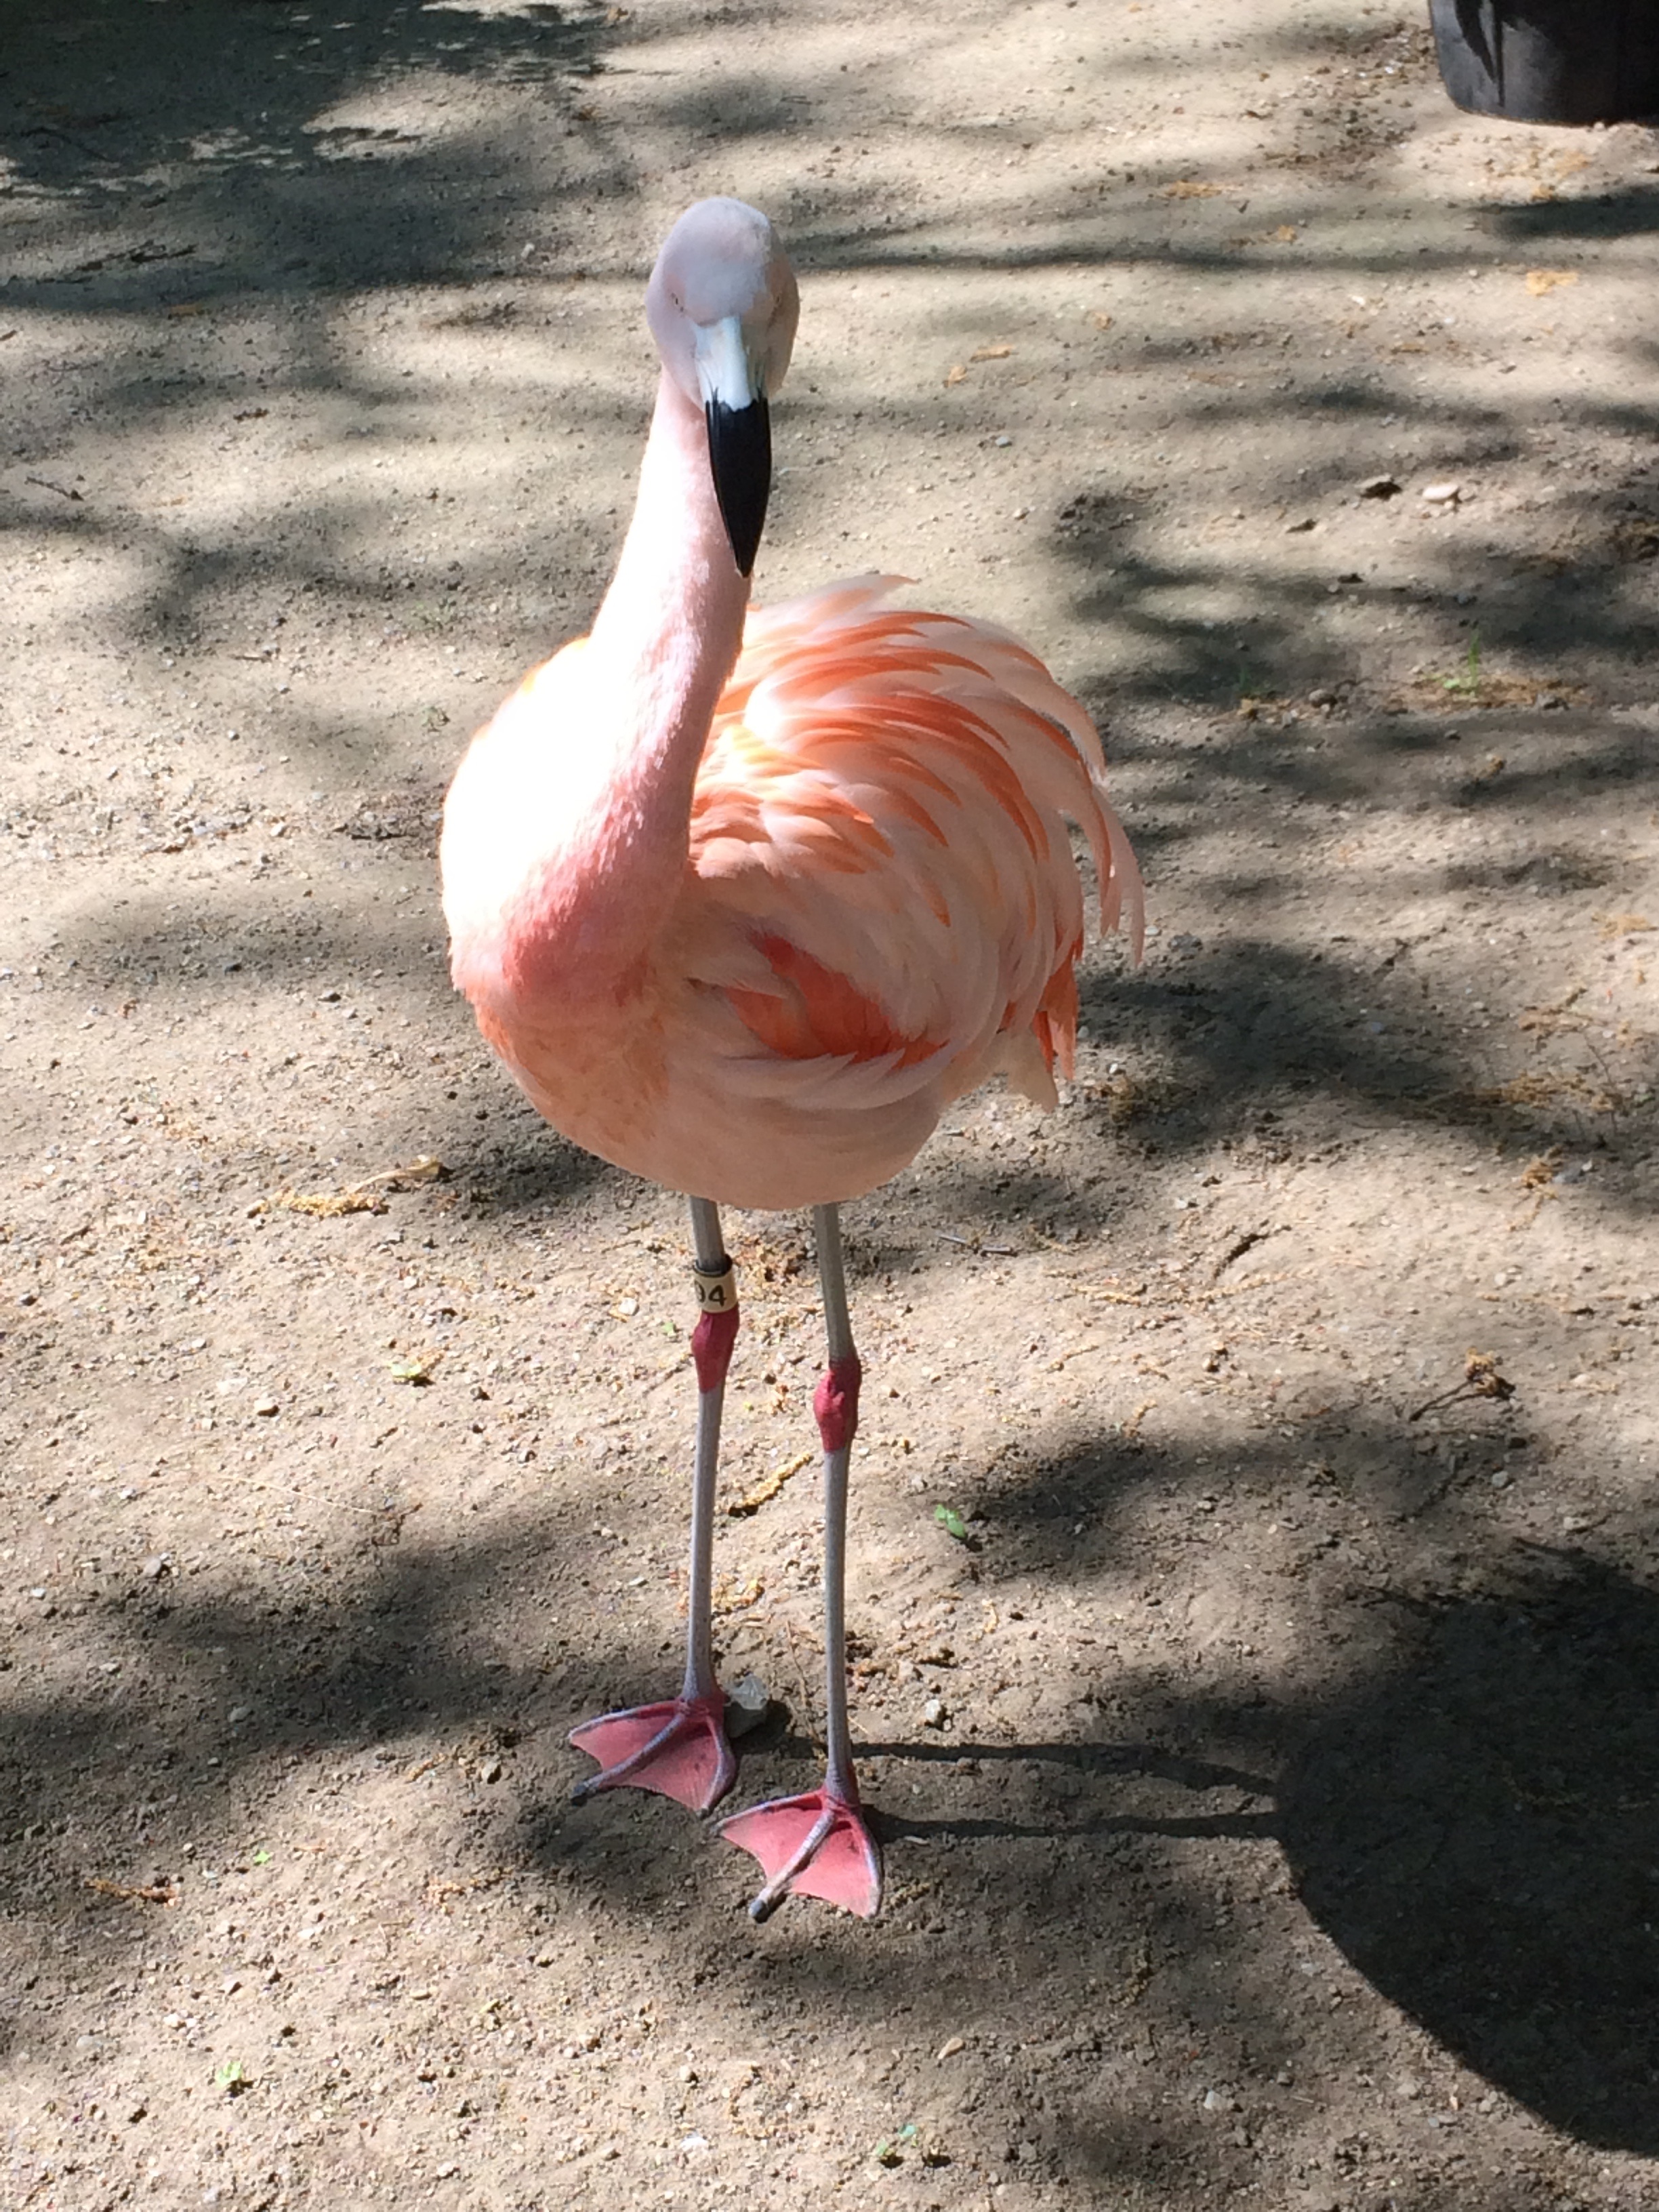
bird, wildlife, zoo, beak, pink, fauna, flamingo, vertebrate, water bird